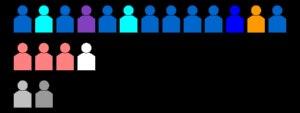
Depuis 2015, la délégation vendéenne au conseil régional des Pays-de-la-Loire se compose de 19 membres élus dans la section départementale de la Vendée. Ils siègent à l’assemblée régionale pour un mandat de six ans renouvelable.